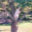
Label: squirrel